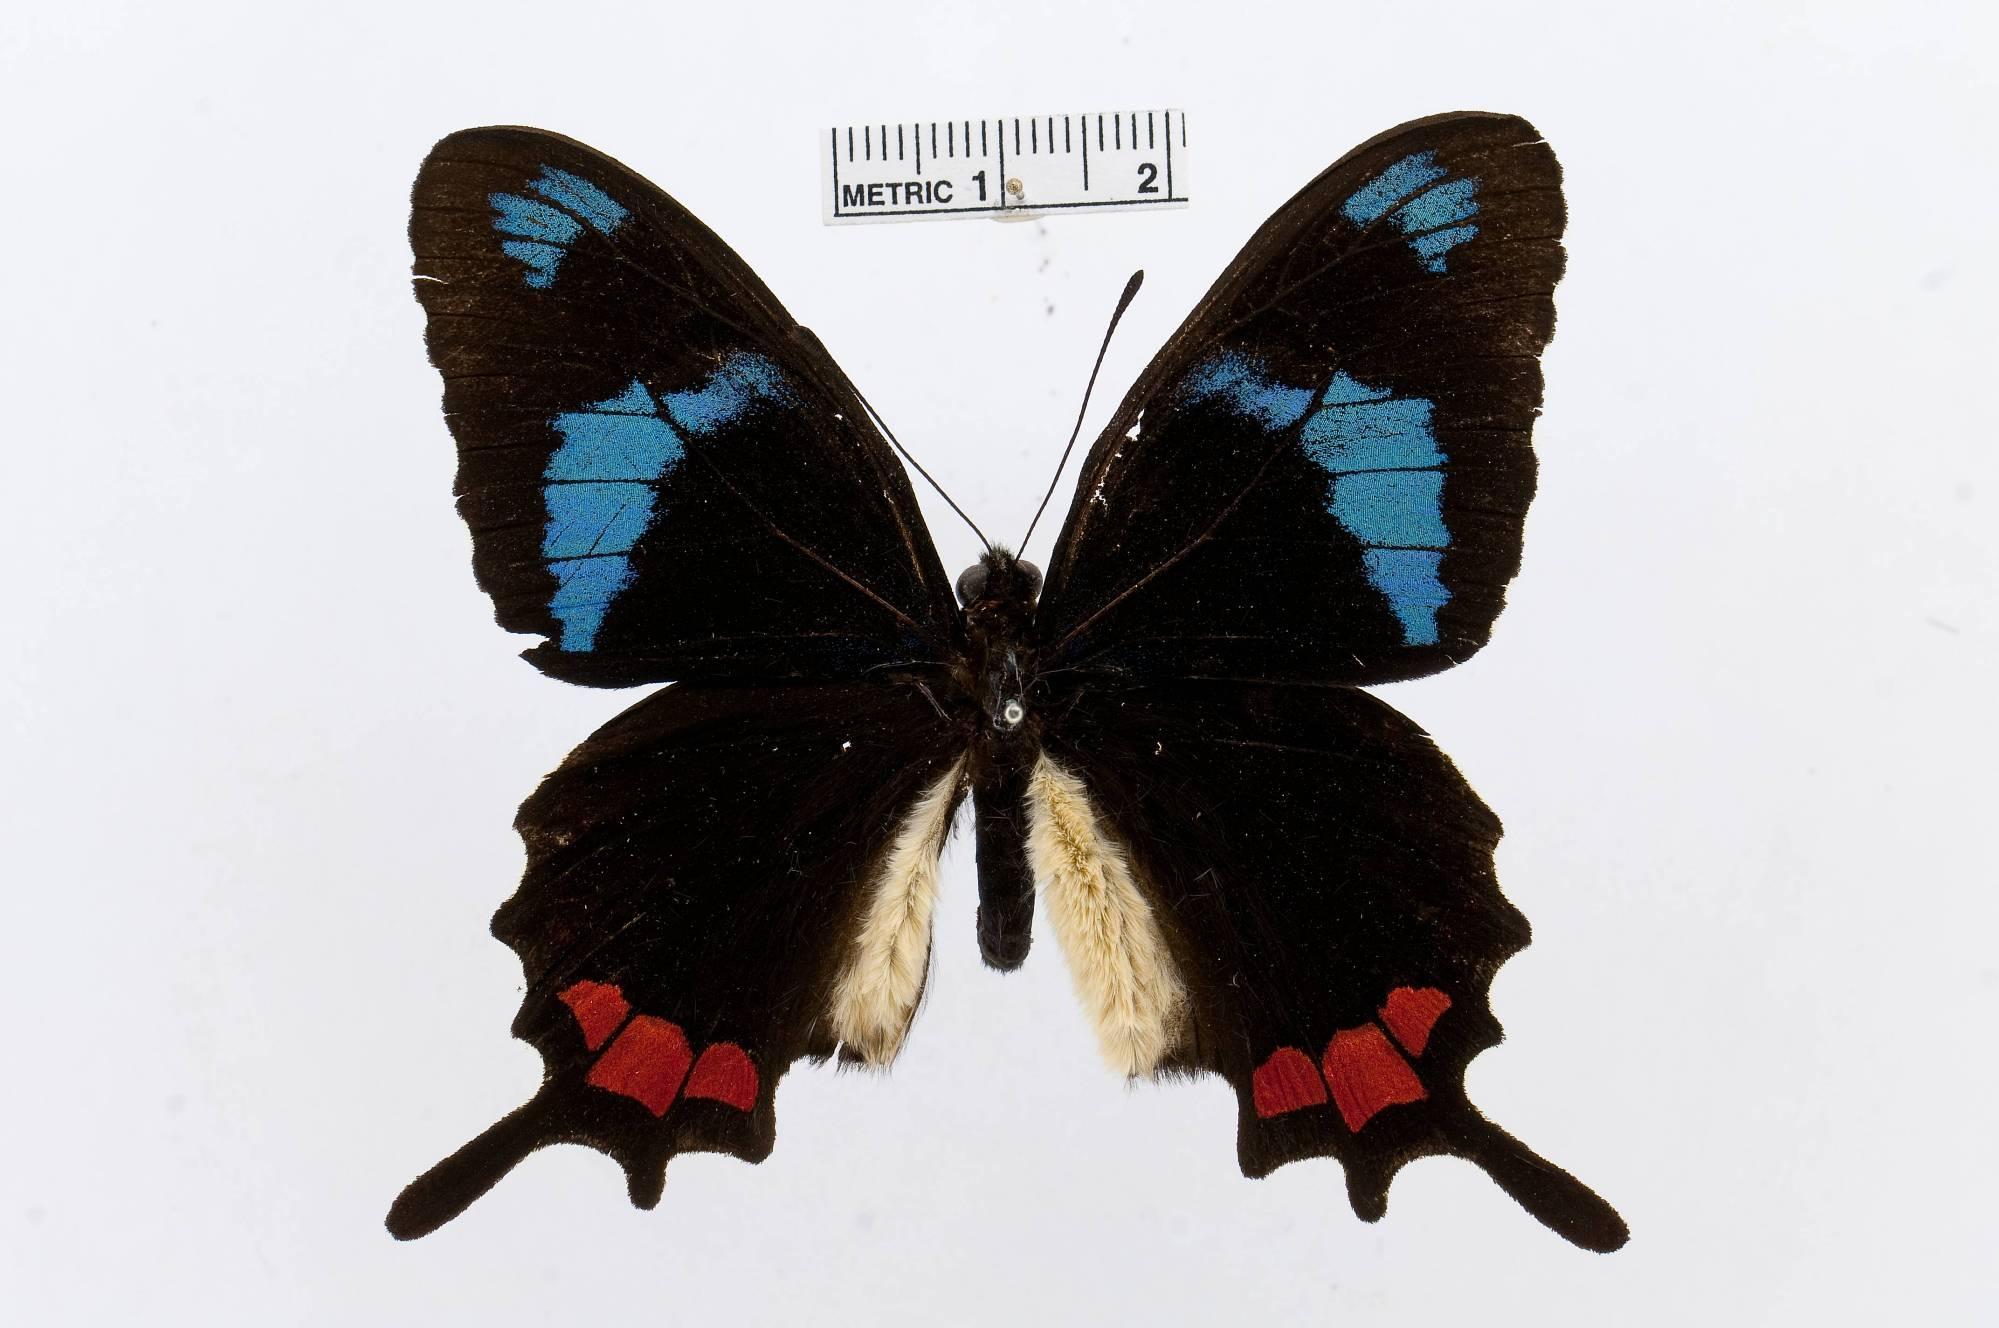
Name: Parides gundlachianus
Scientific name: Parides gundlachianus
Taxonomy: Animalia, Arthropoda, Insecta, Lepidoptera, Papilionidae, Papilioninae
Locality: Baracoa, Guantanamo, Cuba
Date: [Not Stated]